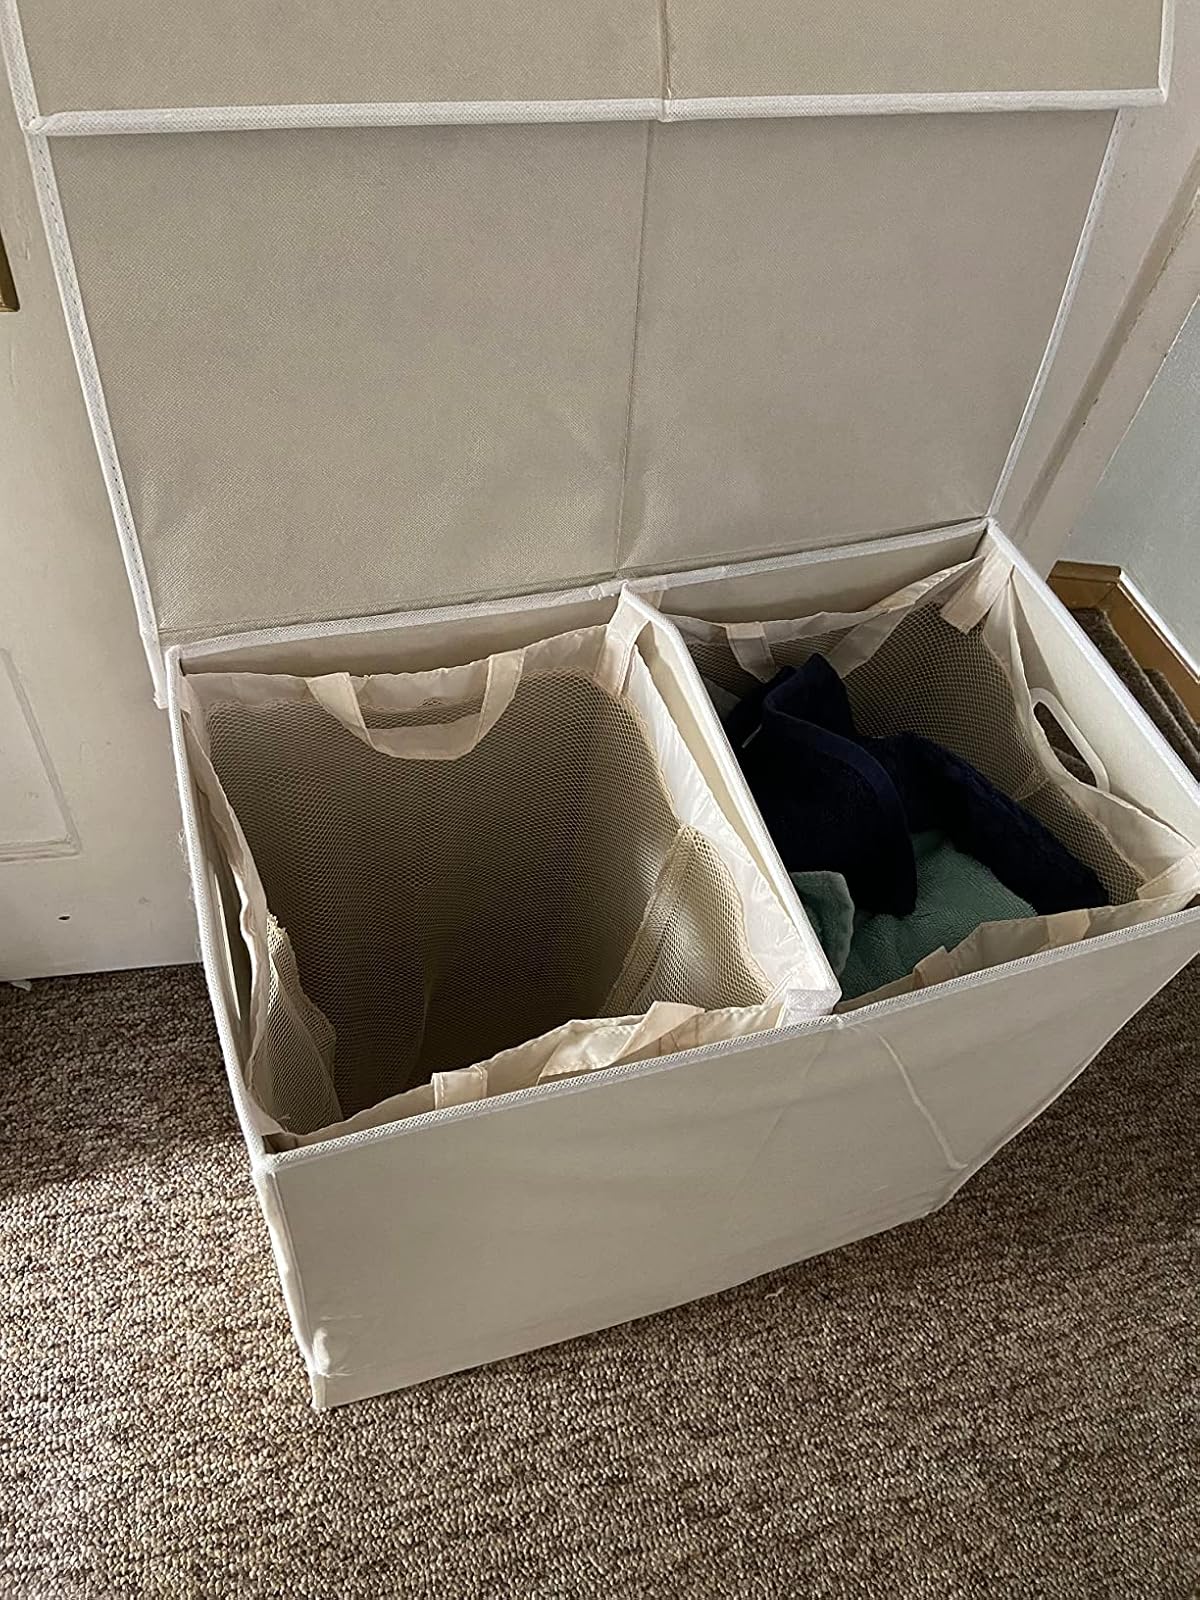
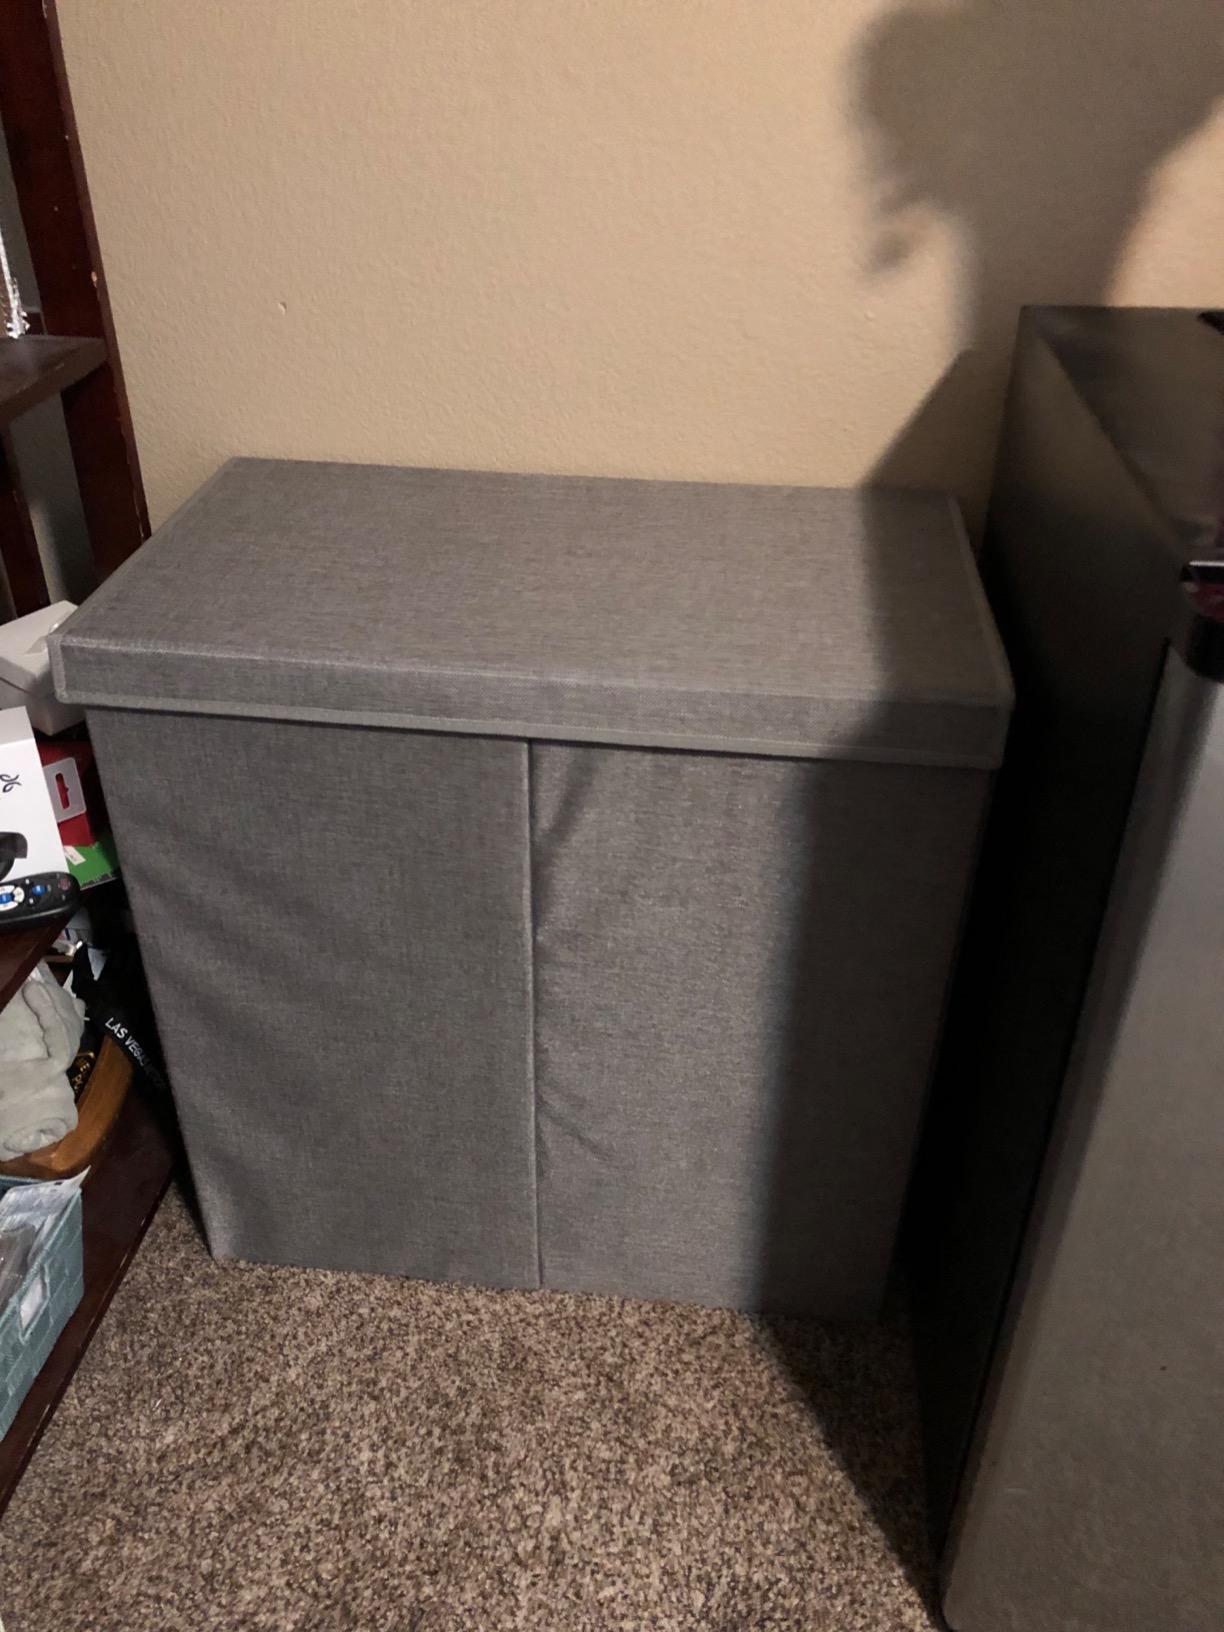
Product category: items_hamper
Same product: no